Museum of the History of Barcelona

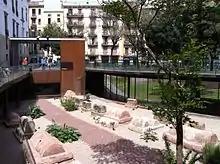
Roman sepulchral way in Vila de Madrid square

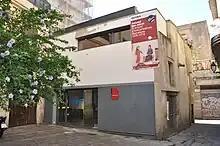
MUHBA "El Call" (Jewish quarter)

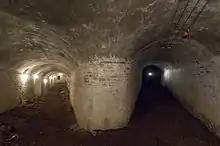
Air-raid shelter 307, built during the Spanish Civil War

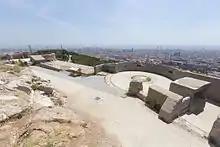
Turó de la Rovira. Settlements of antiaircraft batteries.

The Museum of the History of Barcelona has several heritage sites spread all around the city. Most of them are archaeological sites displaying remains of the ancient Roman city, called "Barcino". Others refer to medieval times and the rest cover the contemporary city, including old industrial buildings and sites related to Gaudí and the Spanish Civil War.